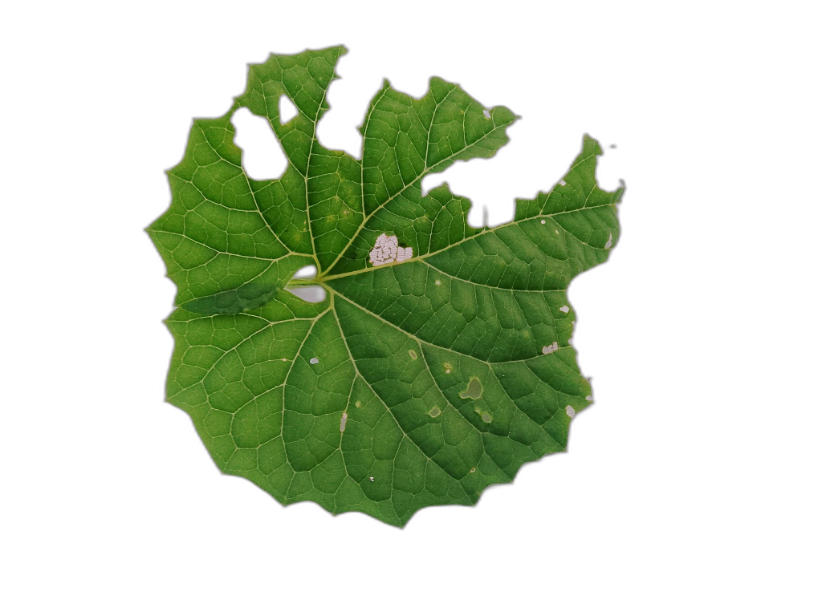
Crop: Zucchini
Label: Angular_Leaf_Spot